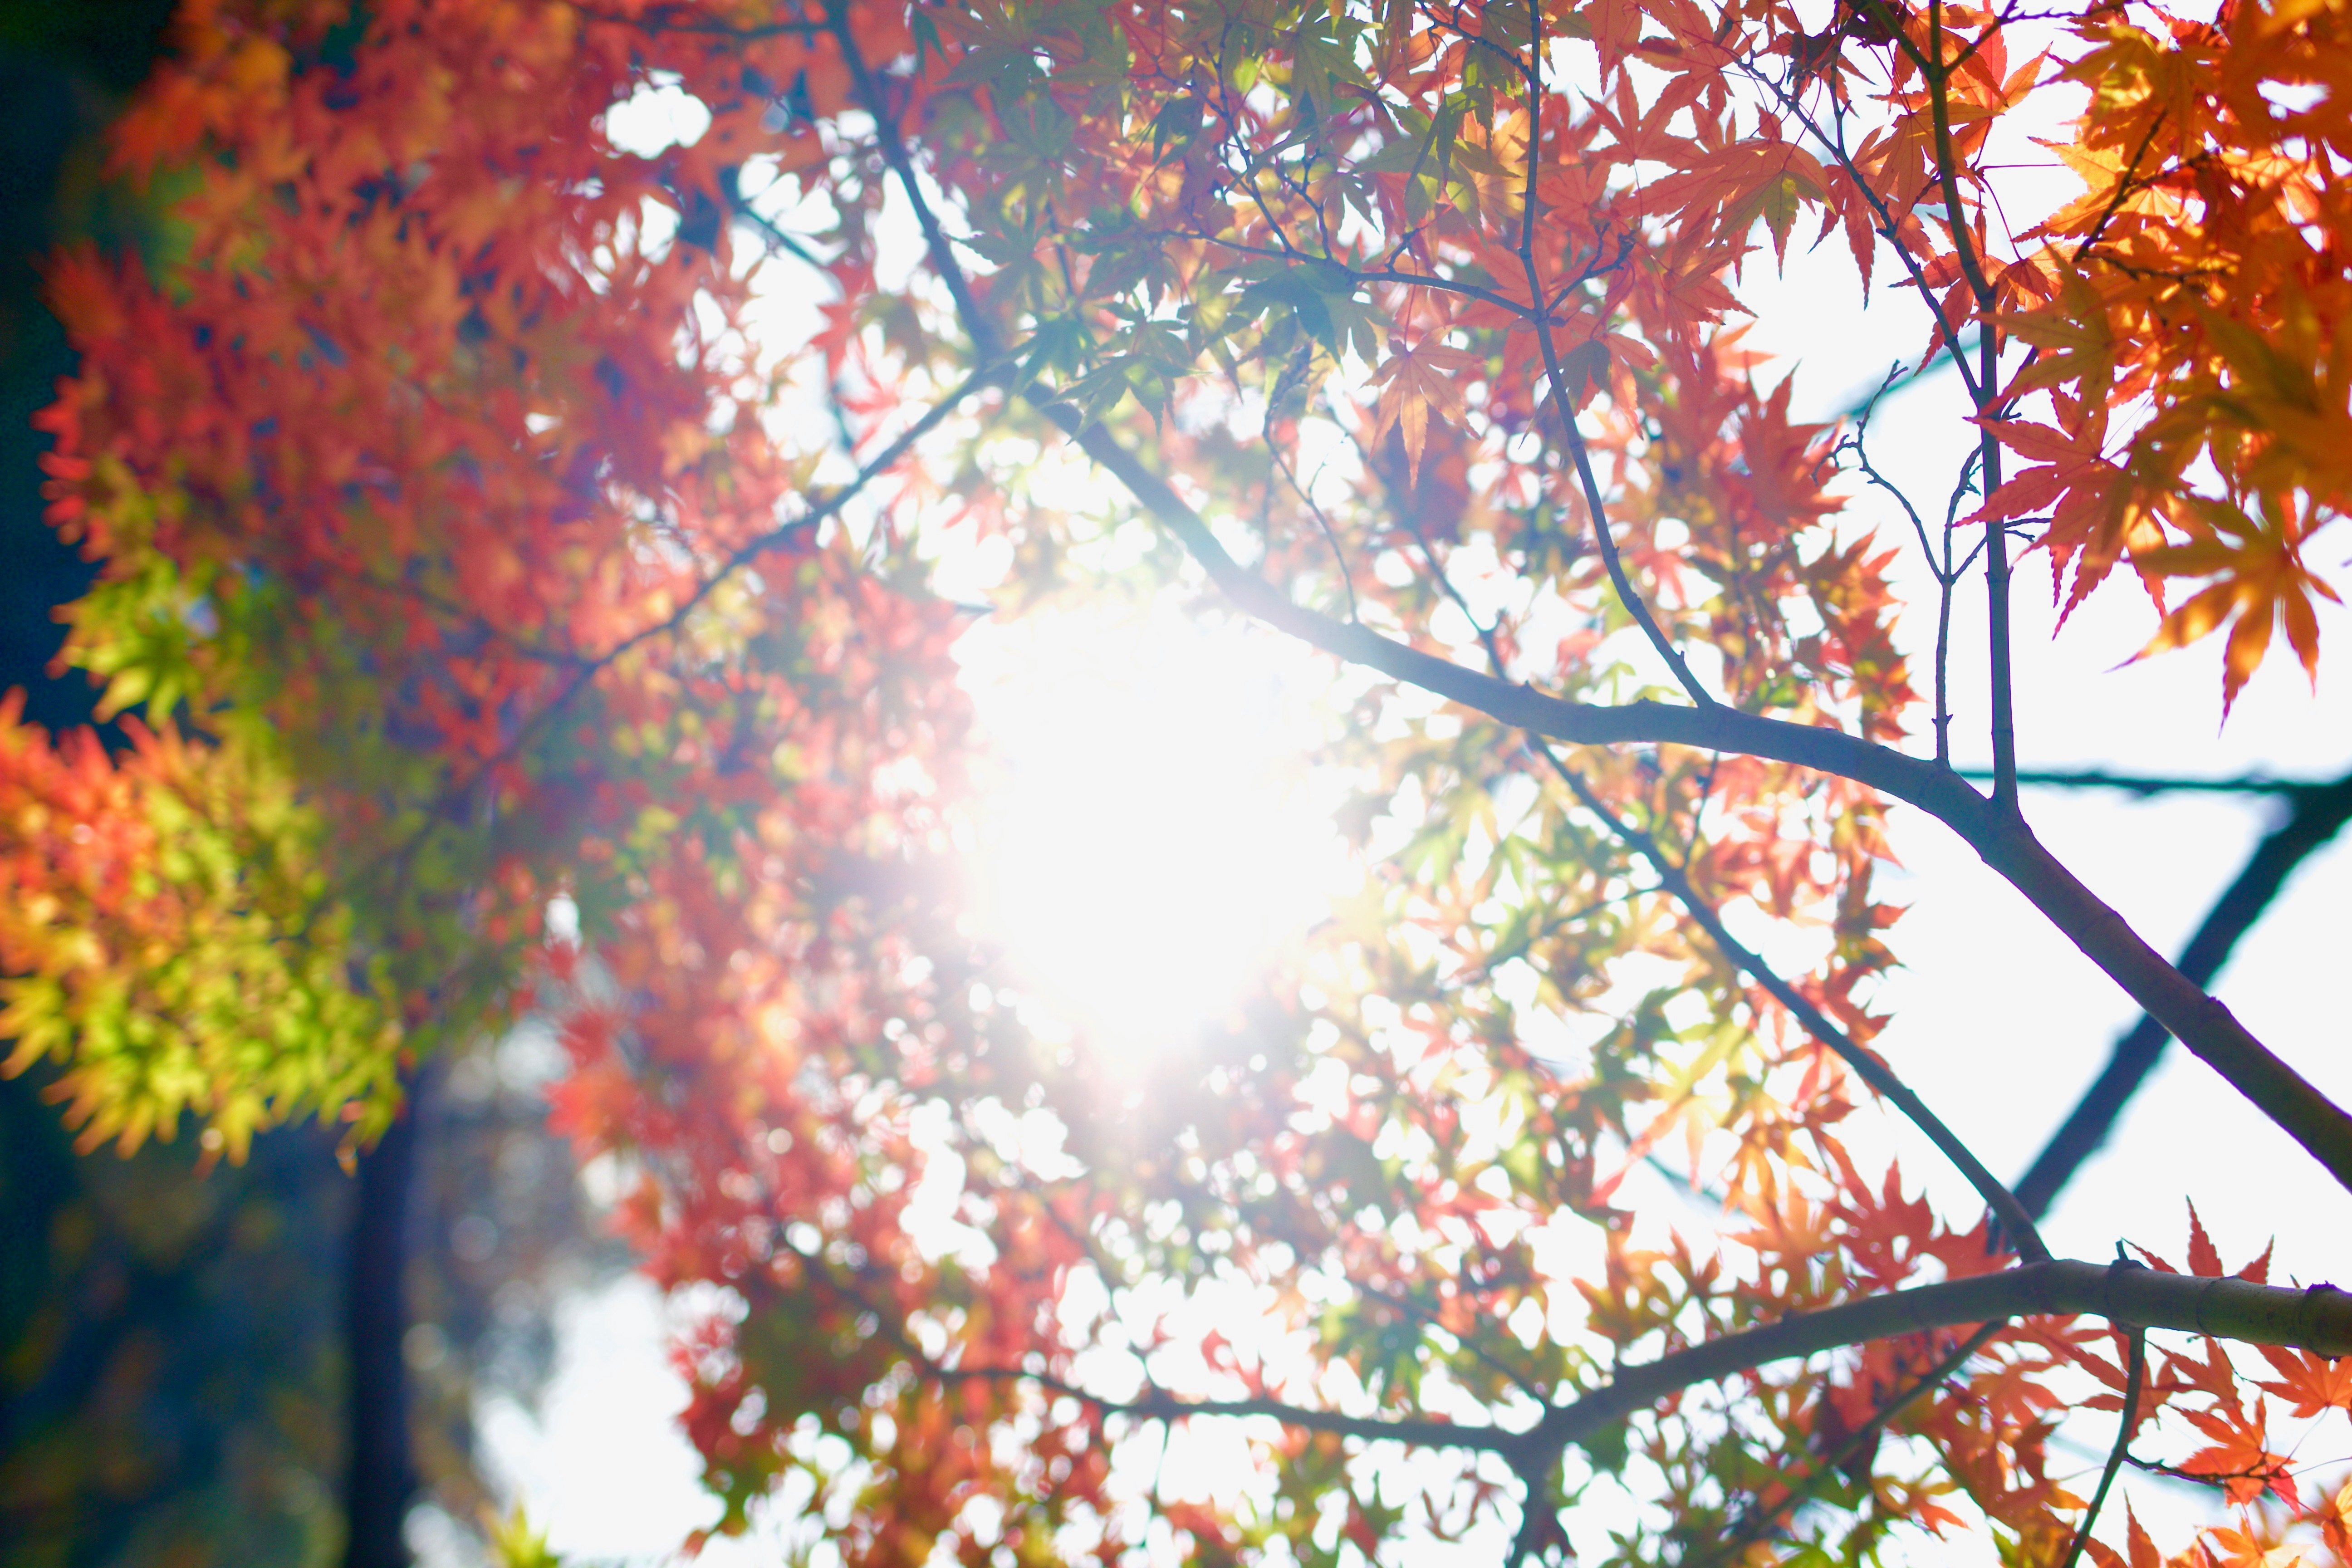
tree, branch, plant, sunlight, leaf, fall, flower, color, autumn, season, maple tree, glare, woody plant, leavesmautumn